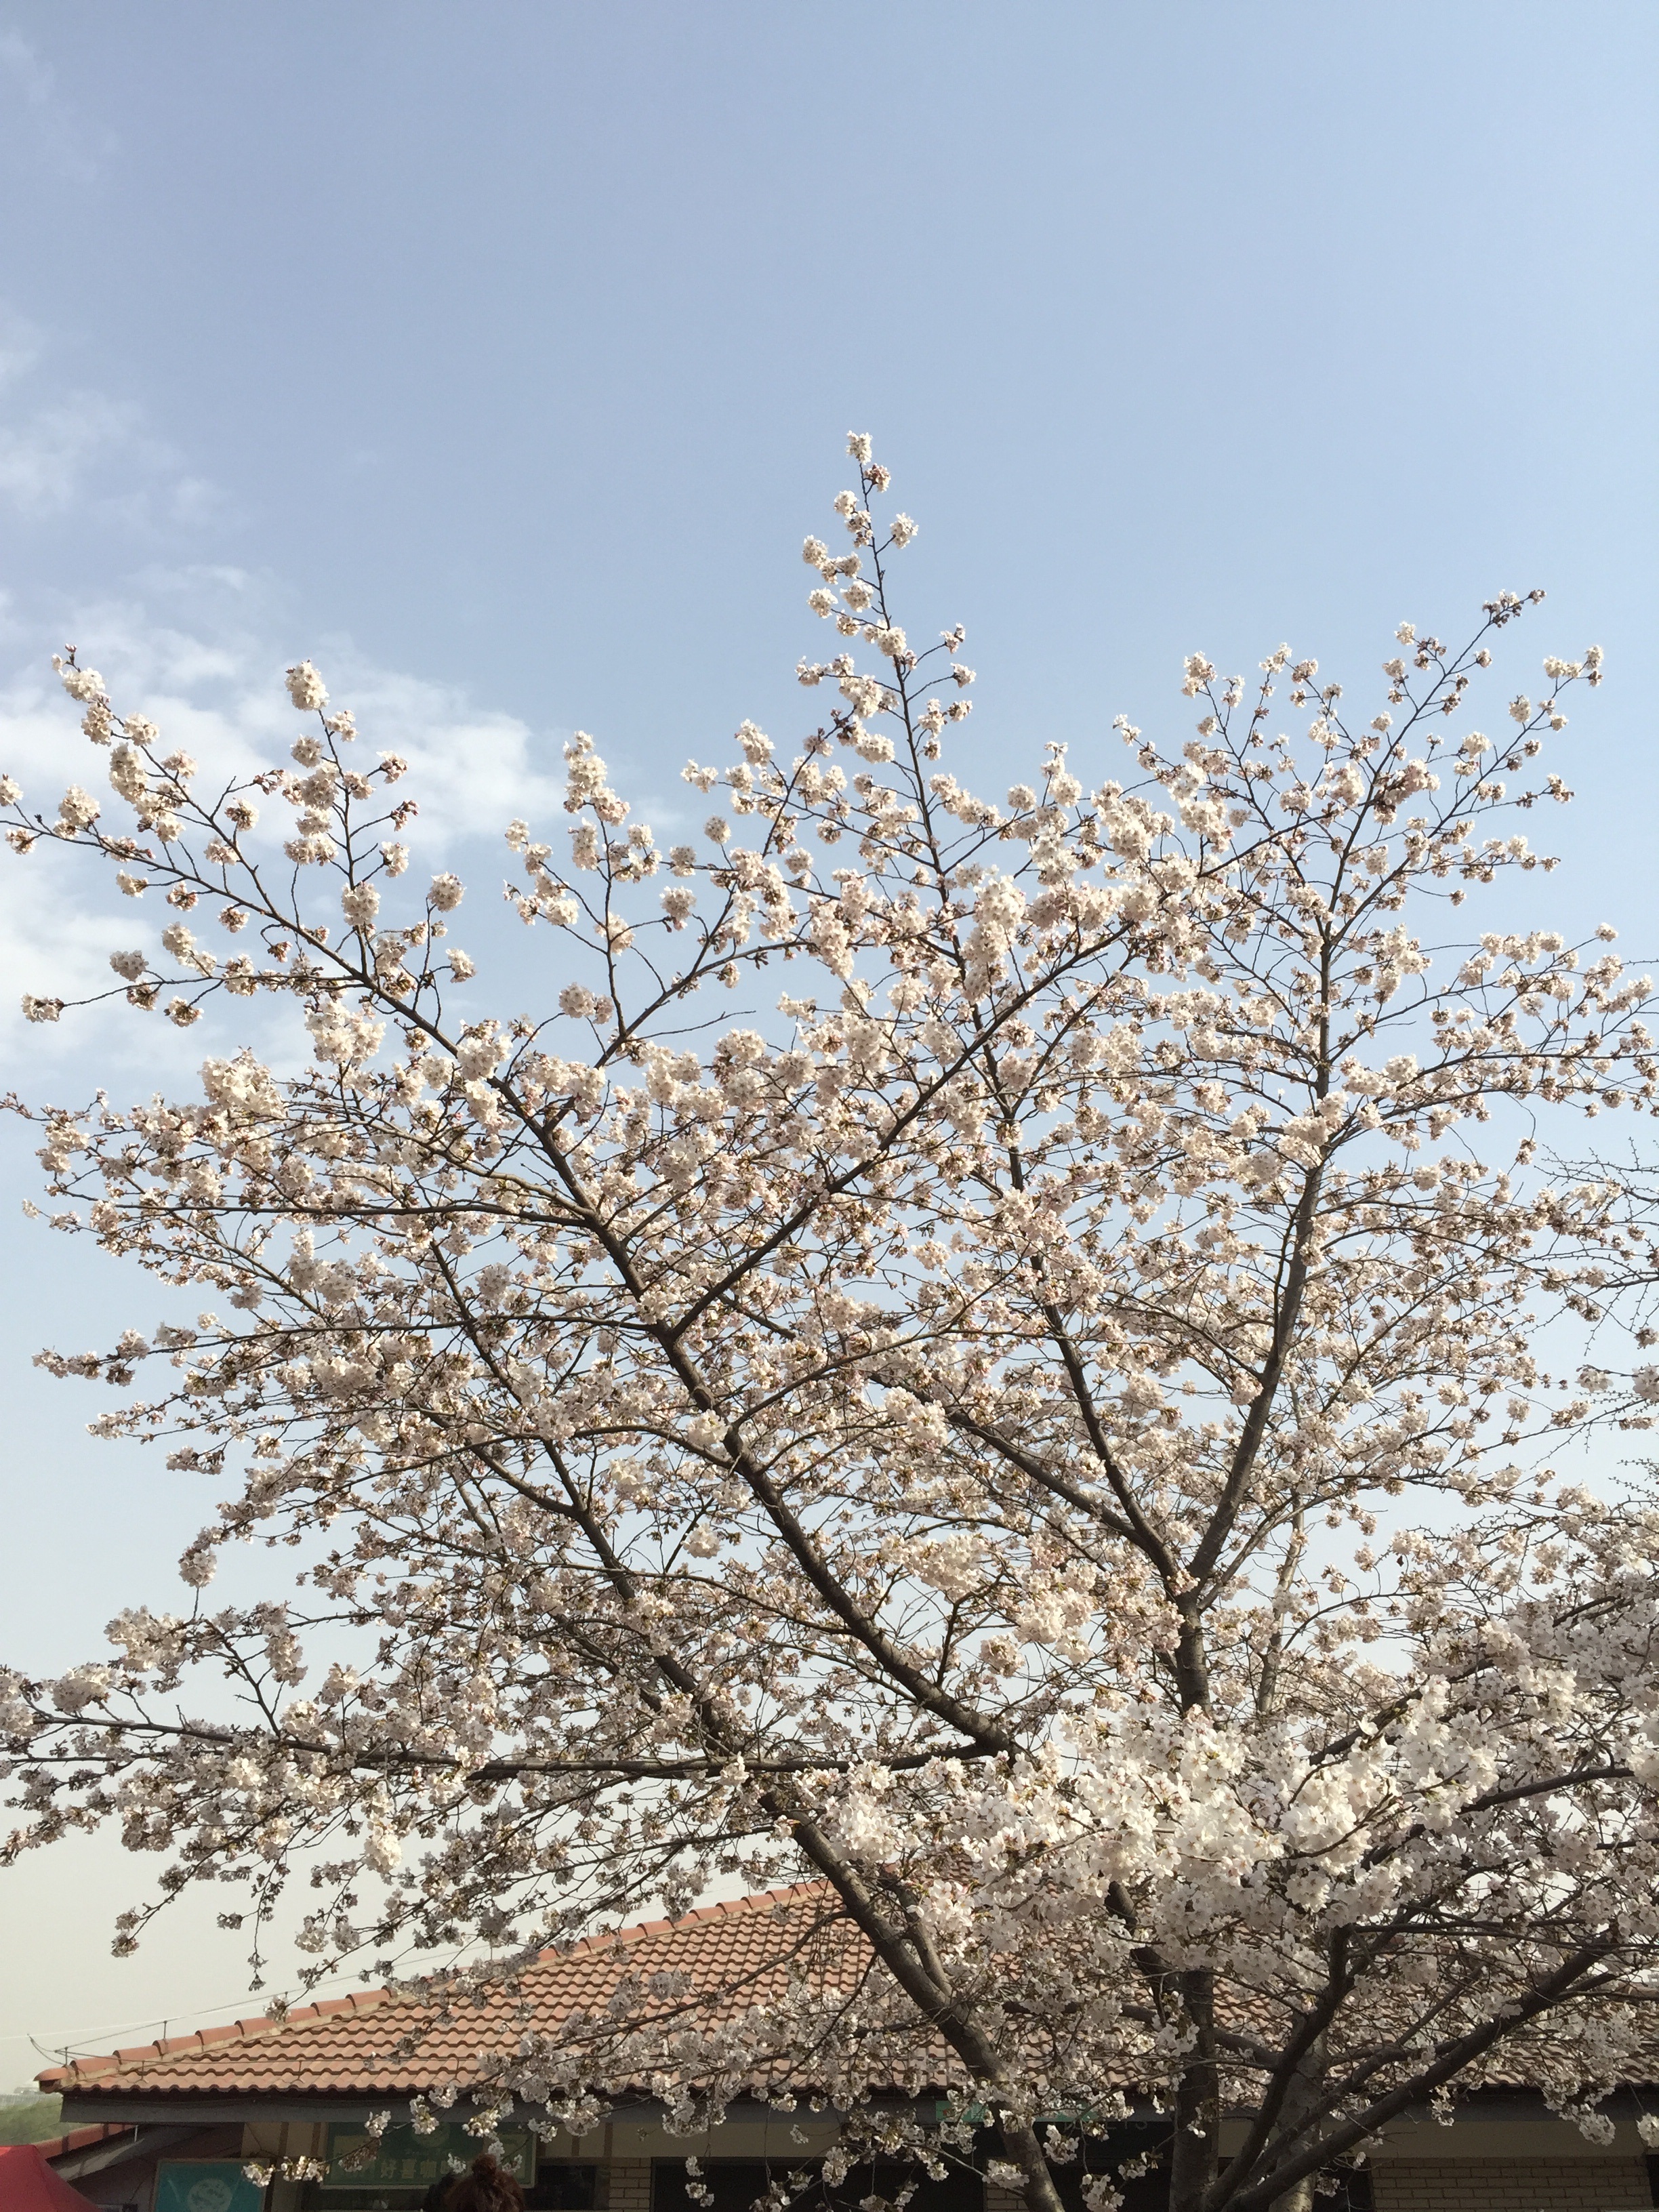
tree, branch, blossom, plant, flower, frost, spring, produce, pink, cherry blossom, twig